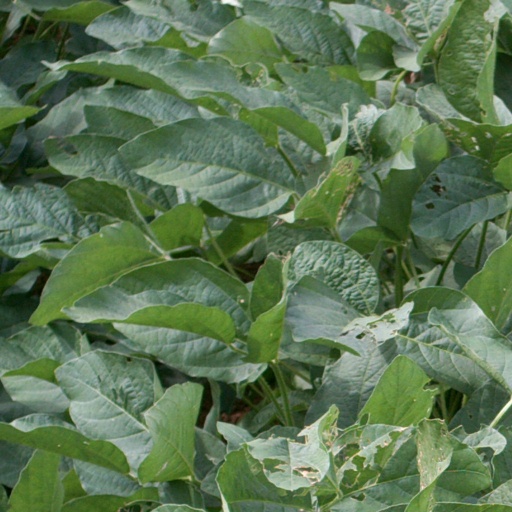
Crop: soybean